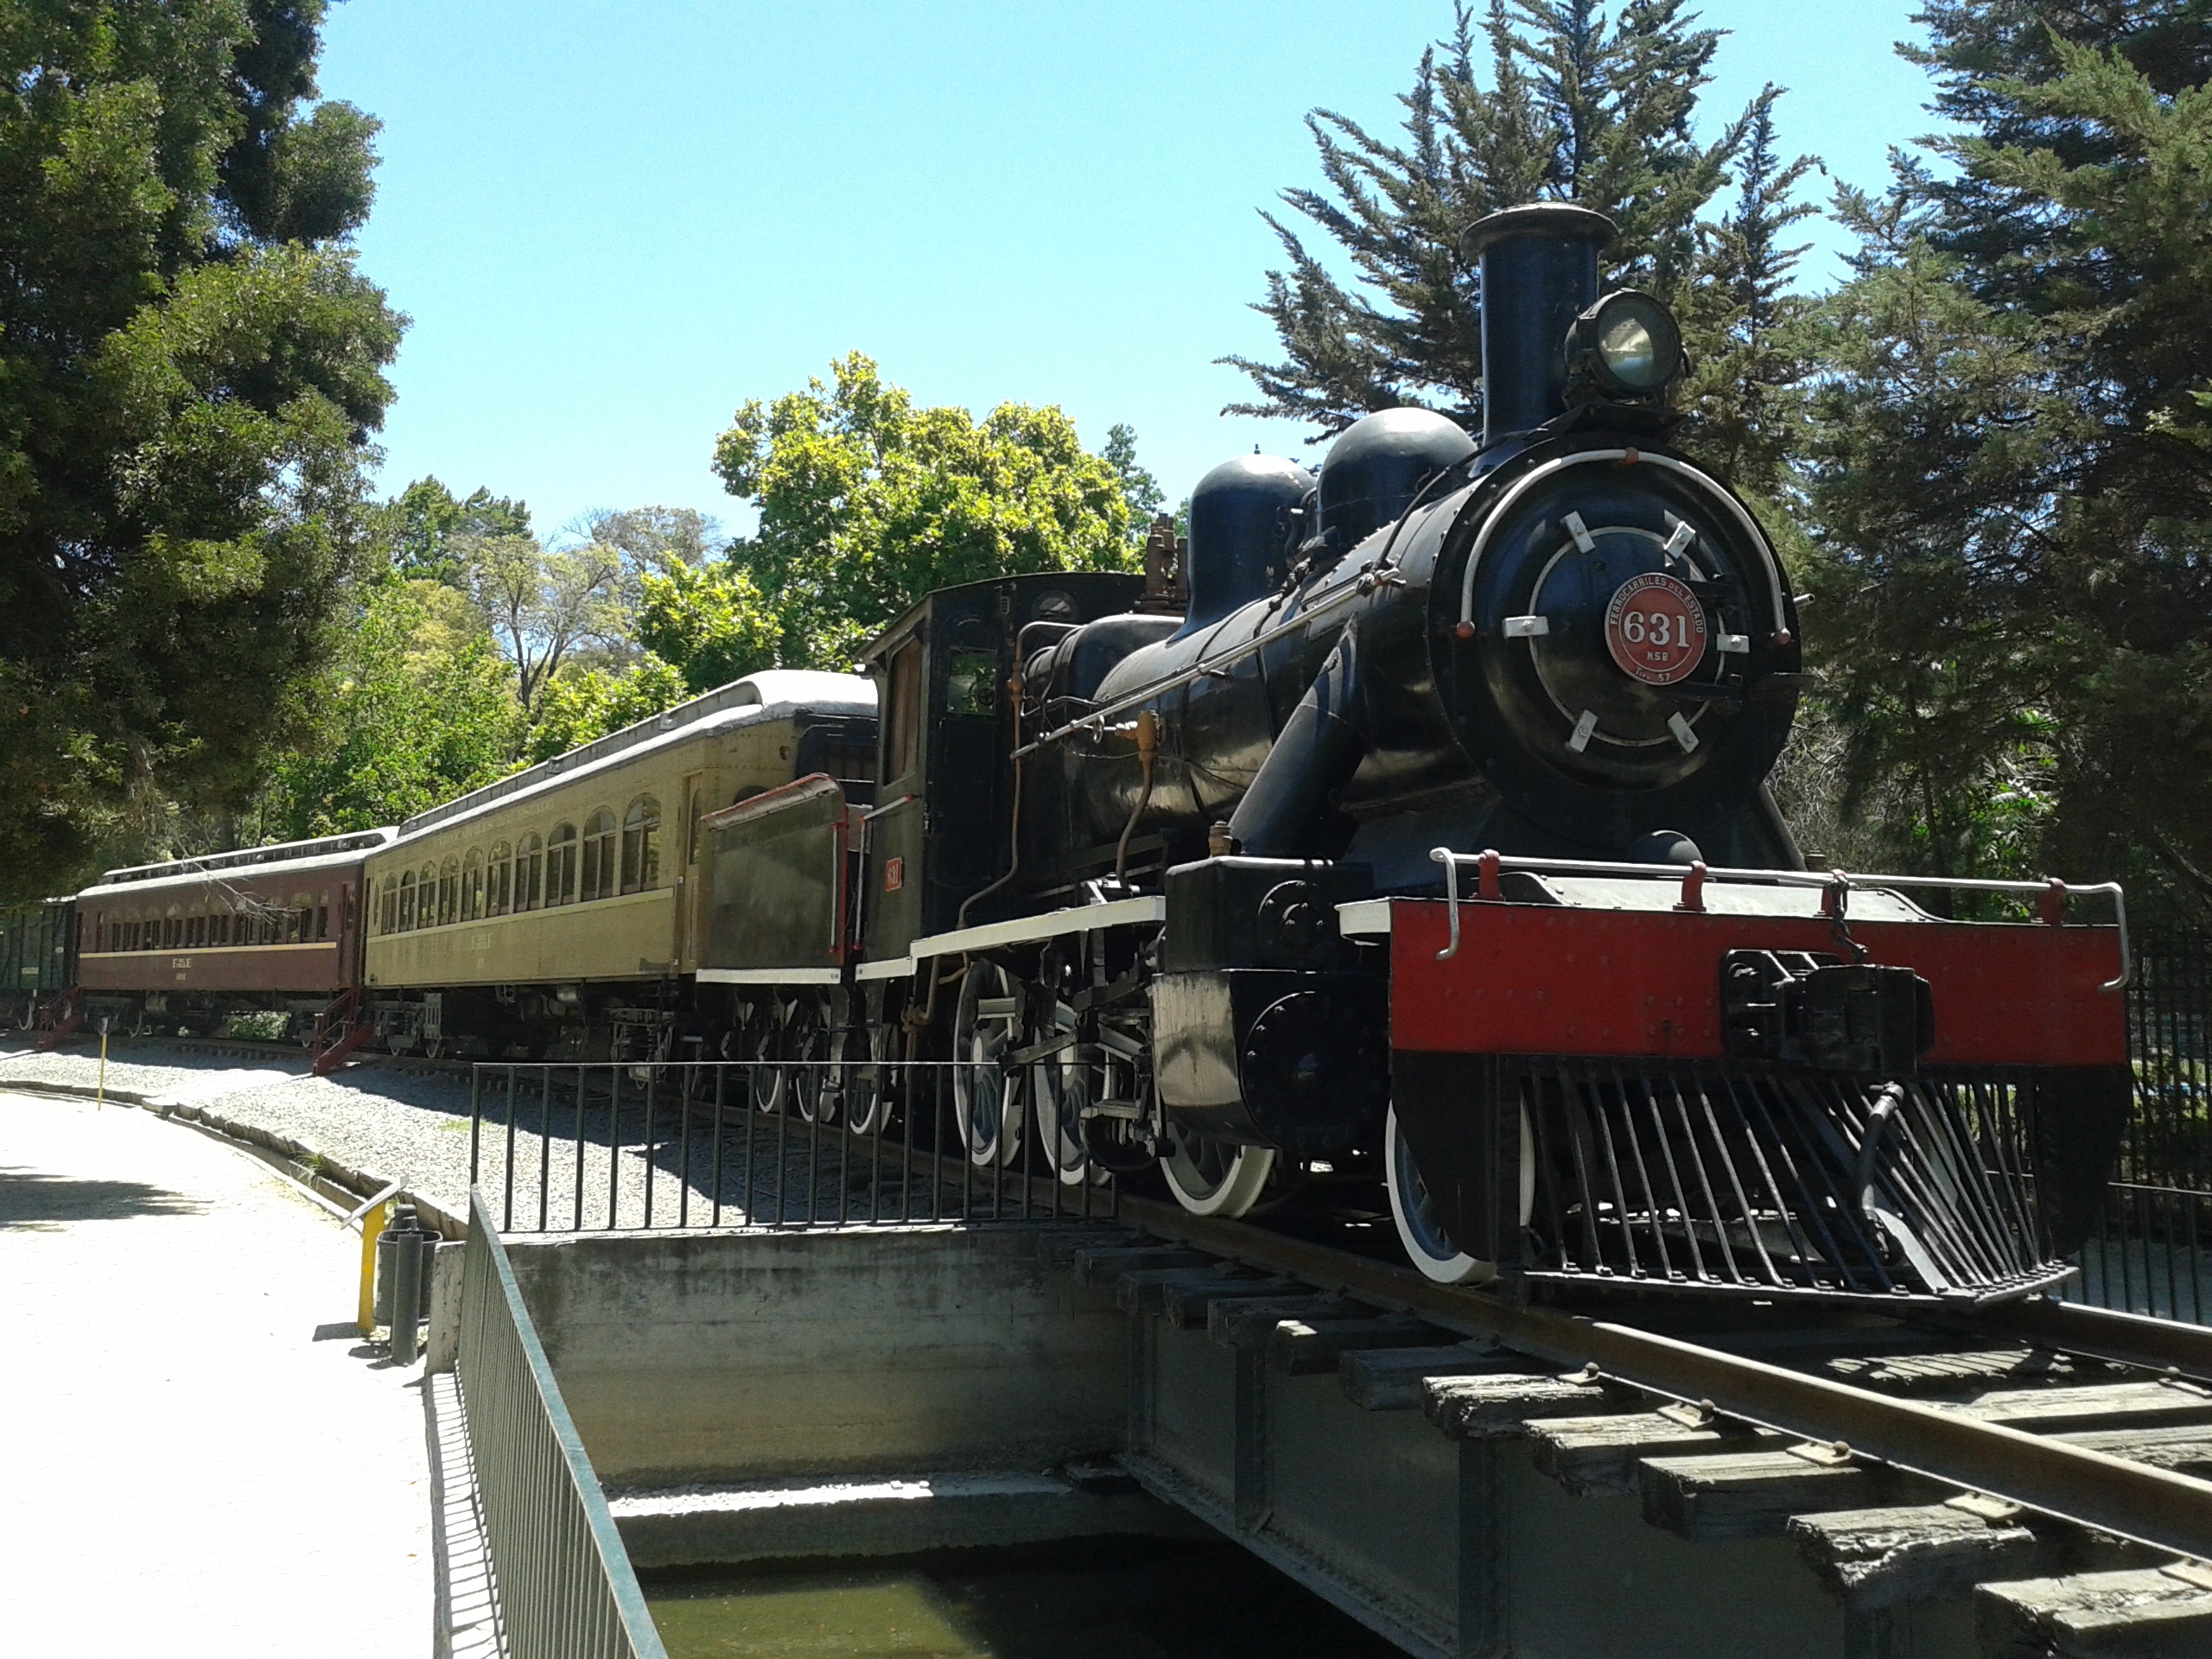
track, train, transport, vehicle, public transport, locomotive, steam engine, santiago, rail transport, railway museum, land vehicle, rolling stock, railroad car, quinta normal